Dry-powder inhaler

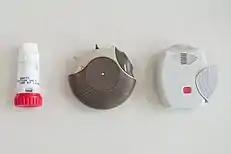
Three types of dry powder inhalers: Turbuhaler, Accuhaler and Ellipta devices.

A dry-powder inhaler (DPI) is a device that delivers medication to the lungs in the form of a dry powder. DPIs are commonly used to treat respiratory diseases such as asthma, bronchitis, emphysema and COPD although DPIs (such as inhalable insulin) have also been used in the treatment of diabetes mellitus.